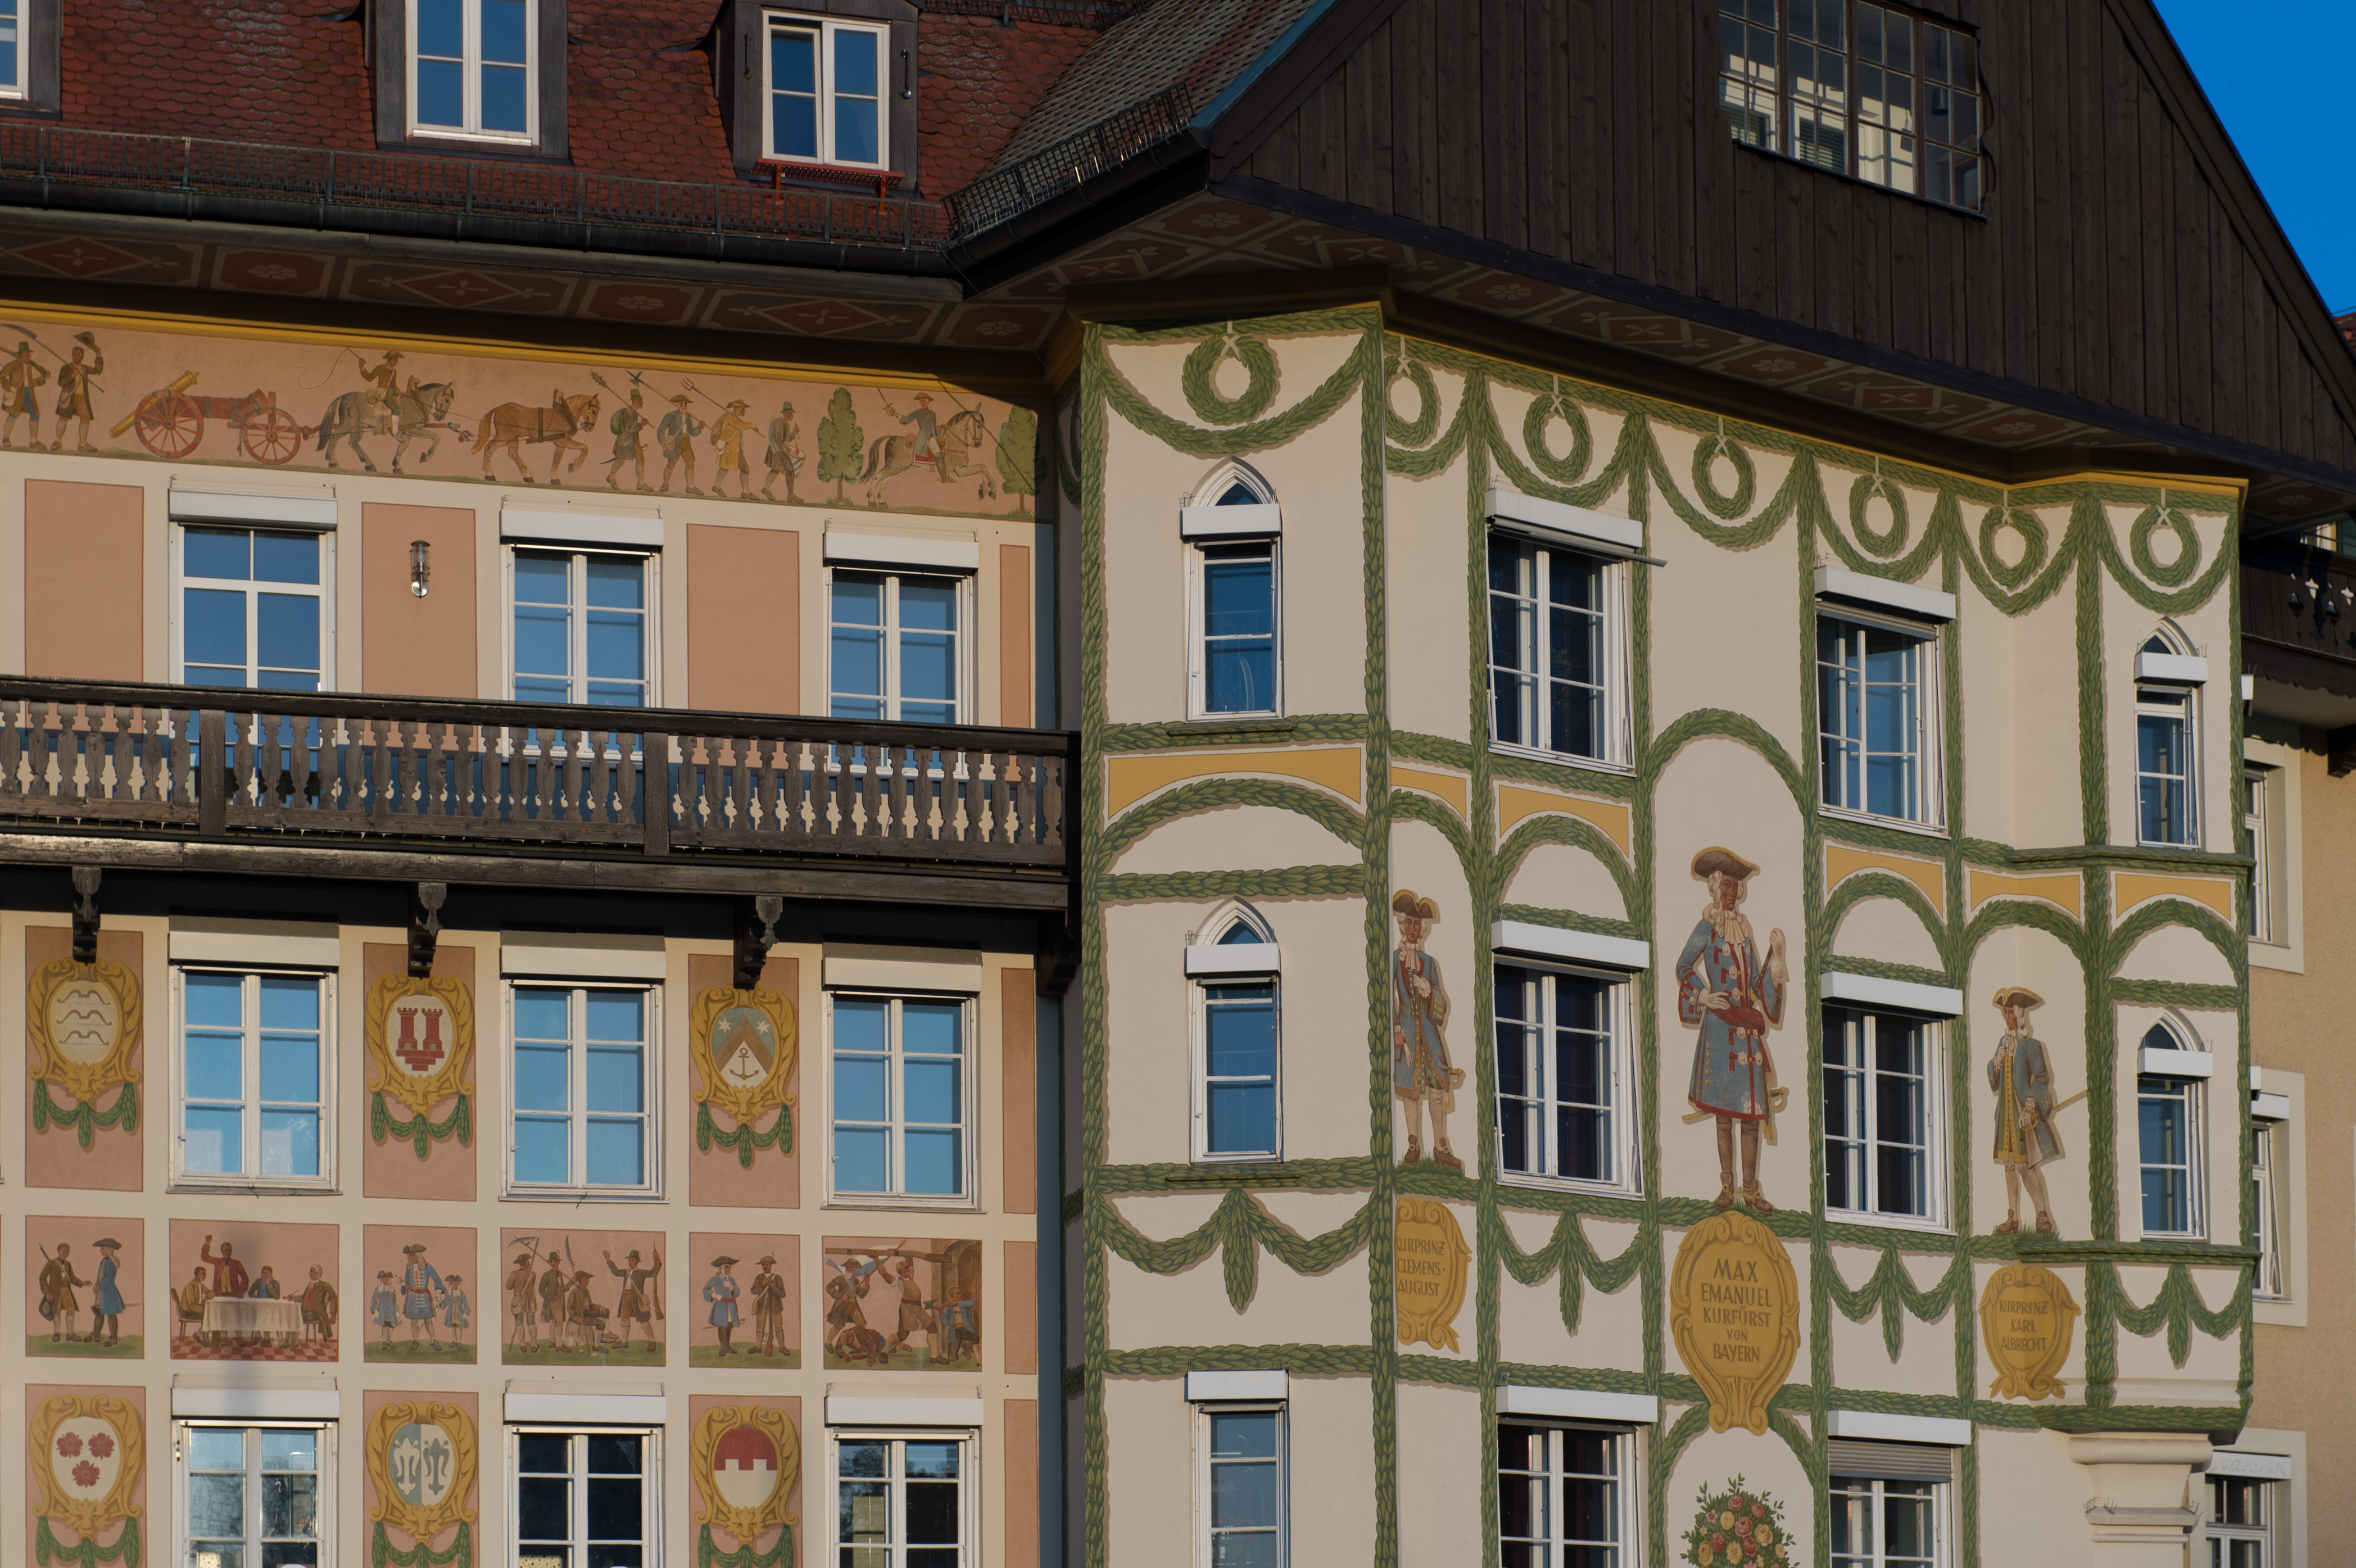
architecture, house, window, building, palace, home, downtown, facade, nikon, tourist attraction, estate, nikond4, d4, neighbourhood, badt lz